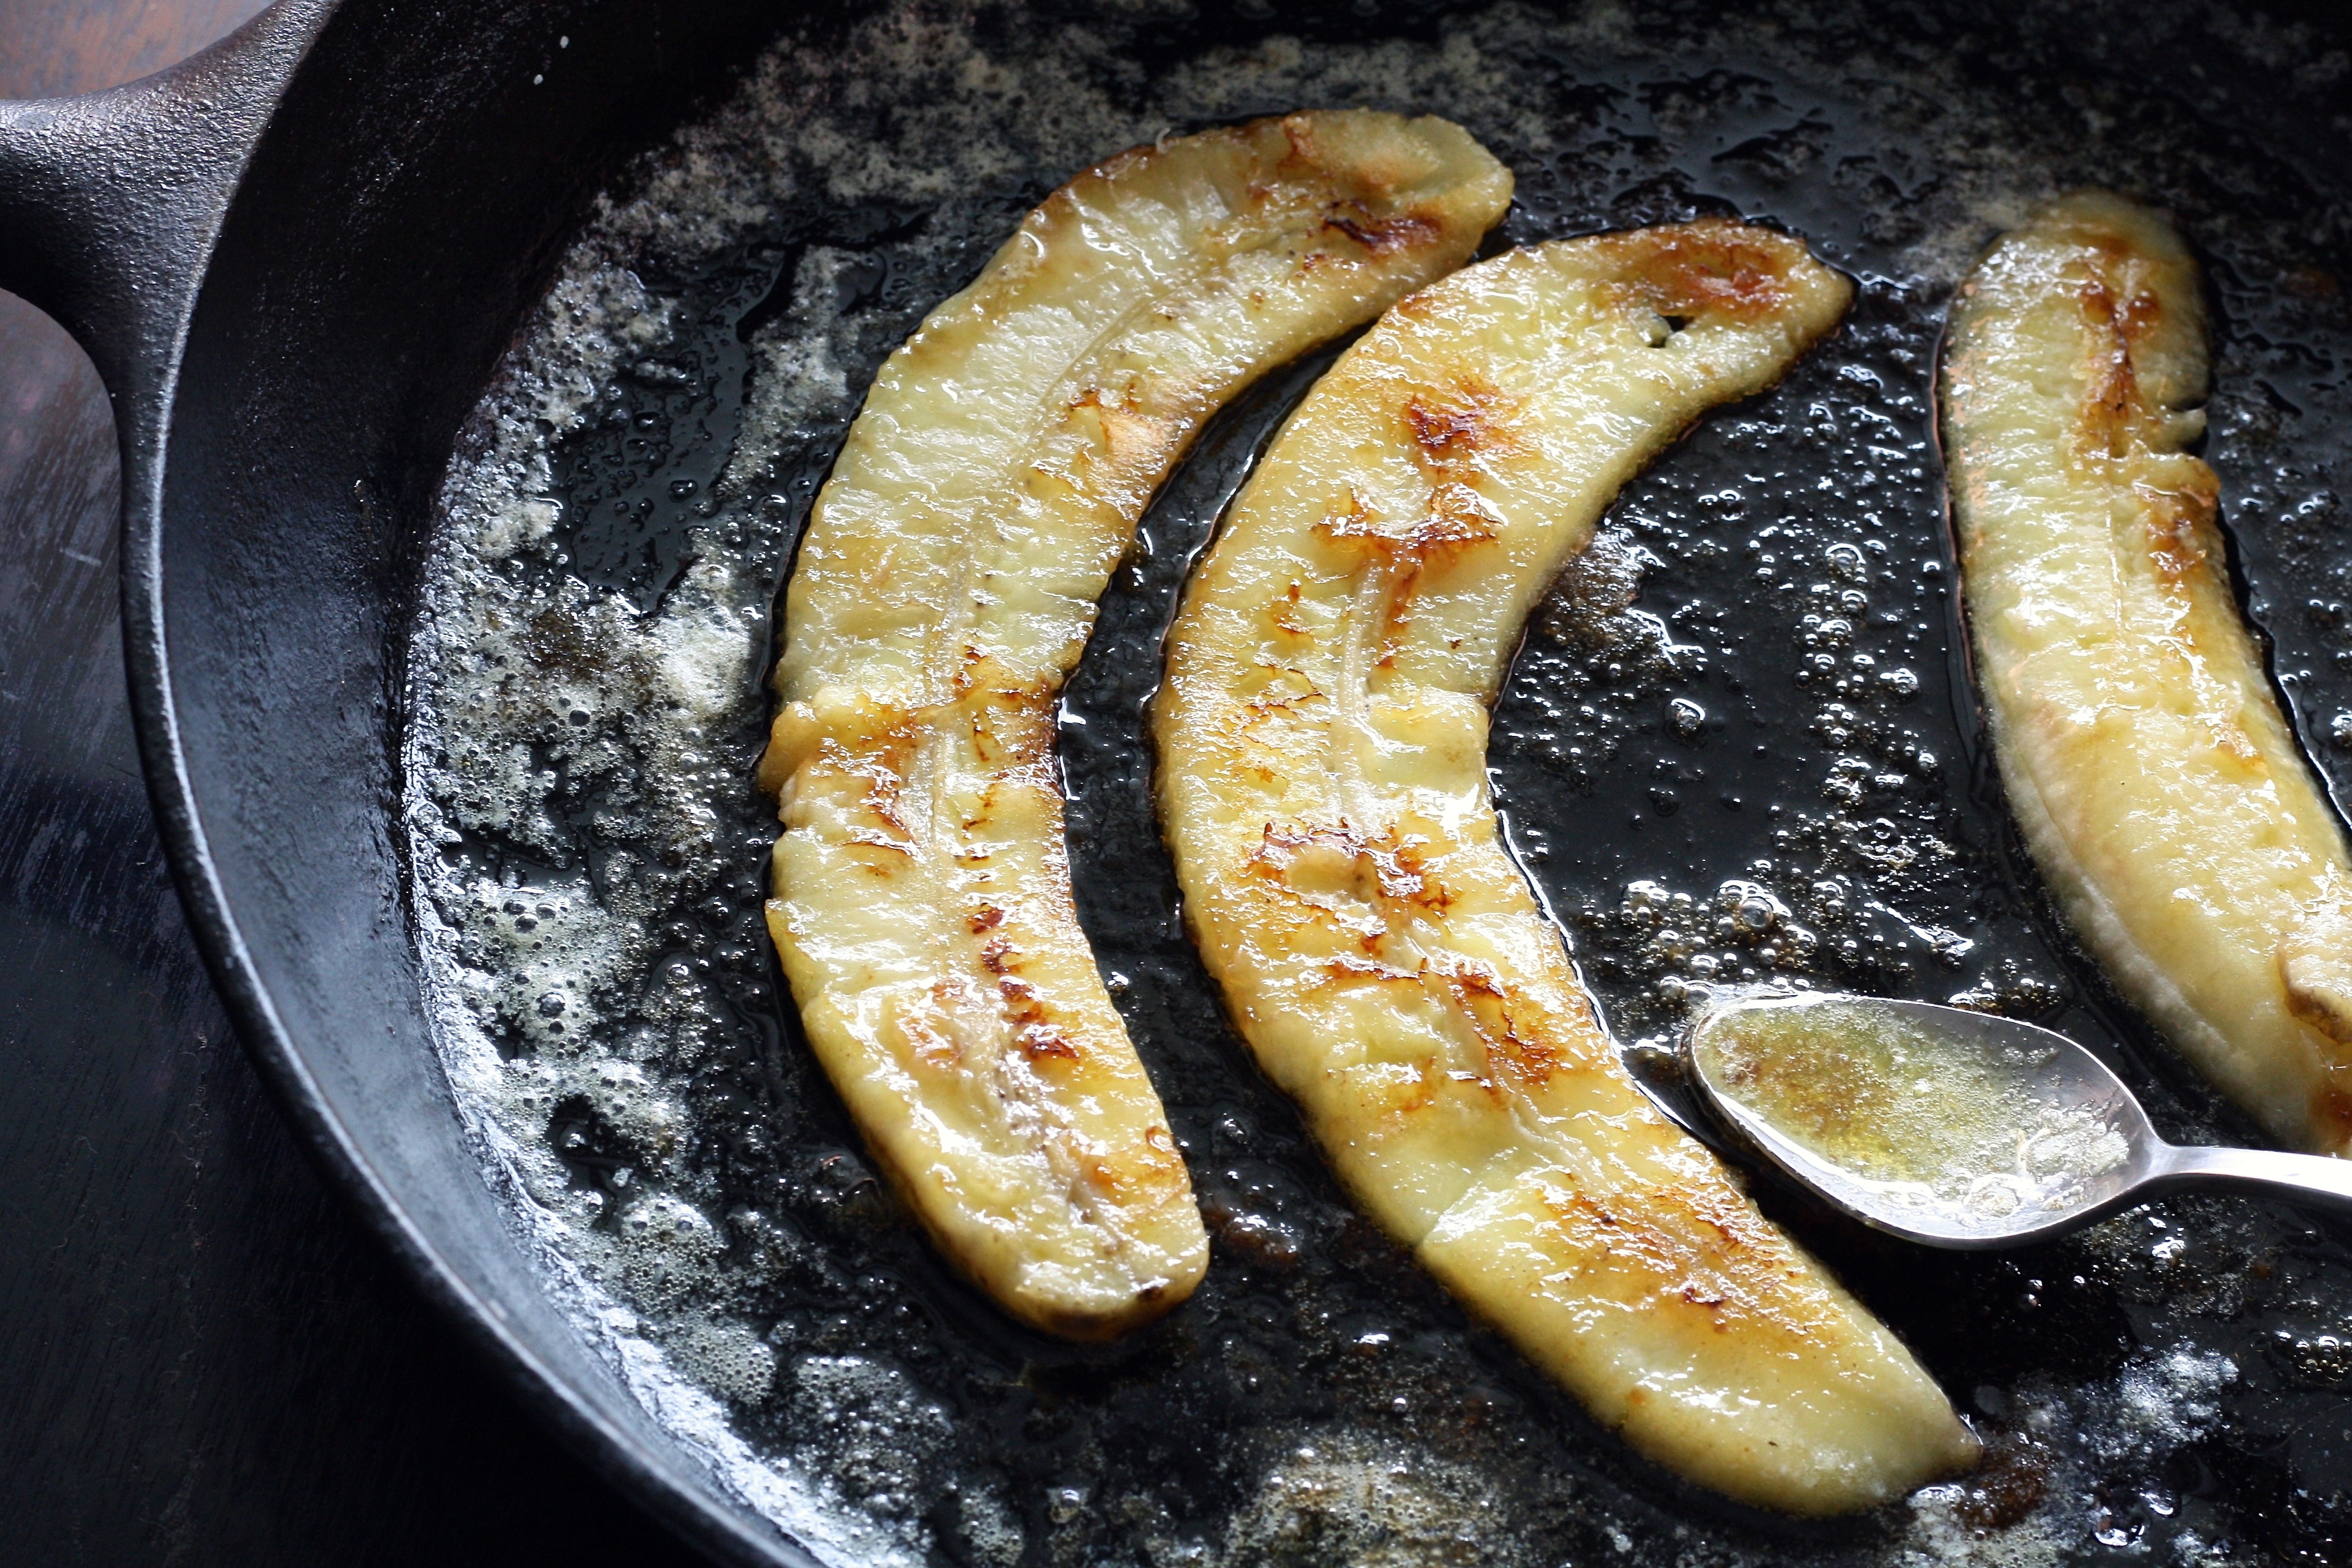
plant, fruit, sweet, honey, dish, meal, food, ingredient, produce, fresh, brown, kitchen, banana, breakfast, snack, dessert, meat, cuisine, delicious, homemade, syrup, slice, maple, fried, cooked, sugar, traditional, bratwurst, organic, flowering plant, glazed, sizzle, caramelized, brown sugar, cast iron pan, maple syrup, land plant, banana family, cooking plantain